Muhammad Abu Nabbut

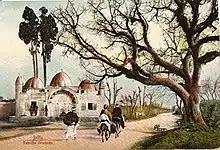
Sabil, or public fountain, in Jaffa, built by Abu Nabbut. Here the west face on old postcard from the British Mandate of Palestine-period.

During his tenure as governor, in 1812, Abu-Nabbut ordered the construction of the Mahmoudiya Mosque which today is the largest mosque in Jaffa.